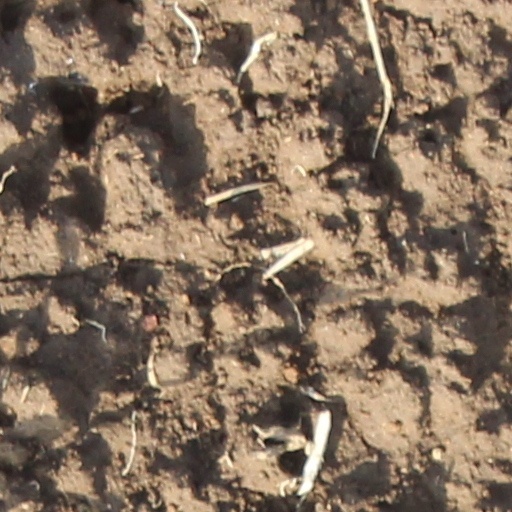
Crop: wheat